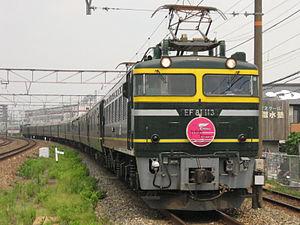
La West Japan Railway Company est une des principales entreprises japonaises centrée sur le transport ferroviaire de passagers.